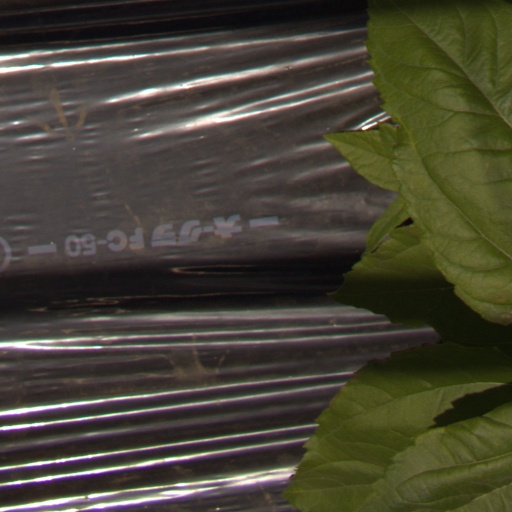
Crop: Jerusalem artichoke